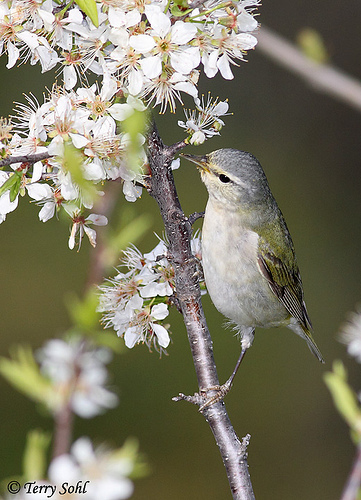
this is a small bird with dark green and grey wings, a dark grey crown with a white eyebrow with a pale grey belly.
a bird with a small triangular bill, white eyebrow, and gray breast.
this little bird is mostly gray with a little green mixed in on its wing.
this bird has a speckled belly and breast with a short pointy bill.
this is a small gray bird with a short, pointy beak and moss-green wingbars.
this small bird has a gray crown, greenish wings, and light gray covering the rest of its body.
this is a small grey and yellow winged bird with a light grey breast and long legs.
this bird has wings that are grey and has a white belly
this bird has a light brown underside and long thin legs.
this bird has wings that are yellow and has a white belly
Species: Tennessee Warbler